Rodenticide

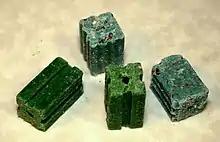
Poison baits infused with peanuts to attract rodents

Anticoagulants are defined as chronic (death occurs one to two weeks after ingestion of the lethal dose, rarely sooner), single-dose (second generation) or multiple-dose (first generation) rodenticides, acting by effective blocking of the vitamin-K cycle, resulting in inability to produce essential blood-clotting factors—mainly coagulation factors II (prothrombin) and VII (proconvertin).